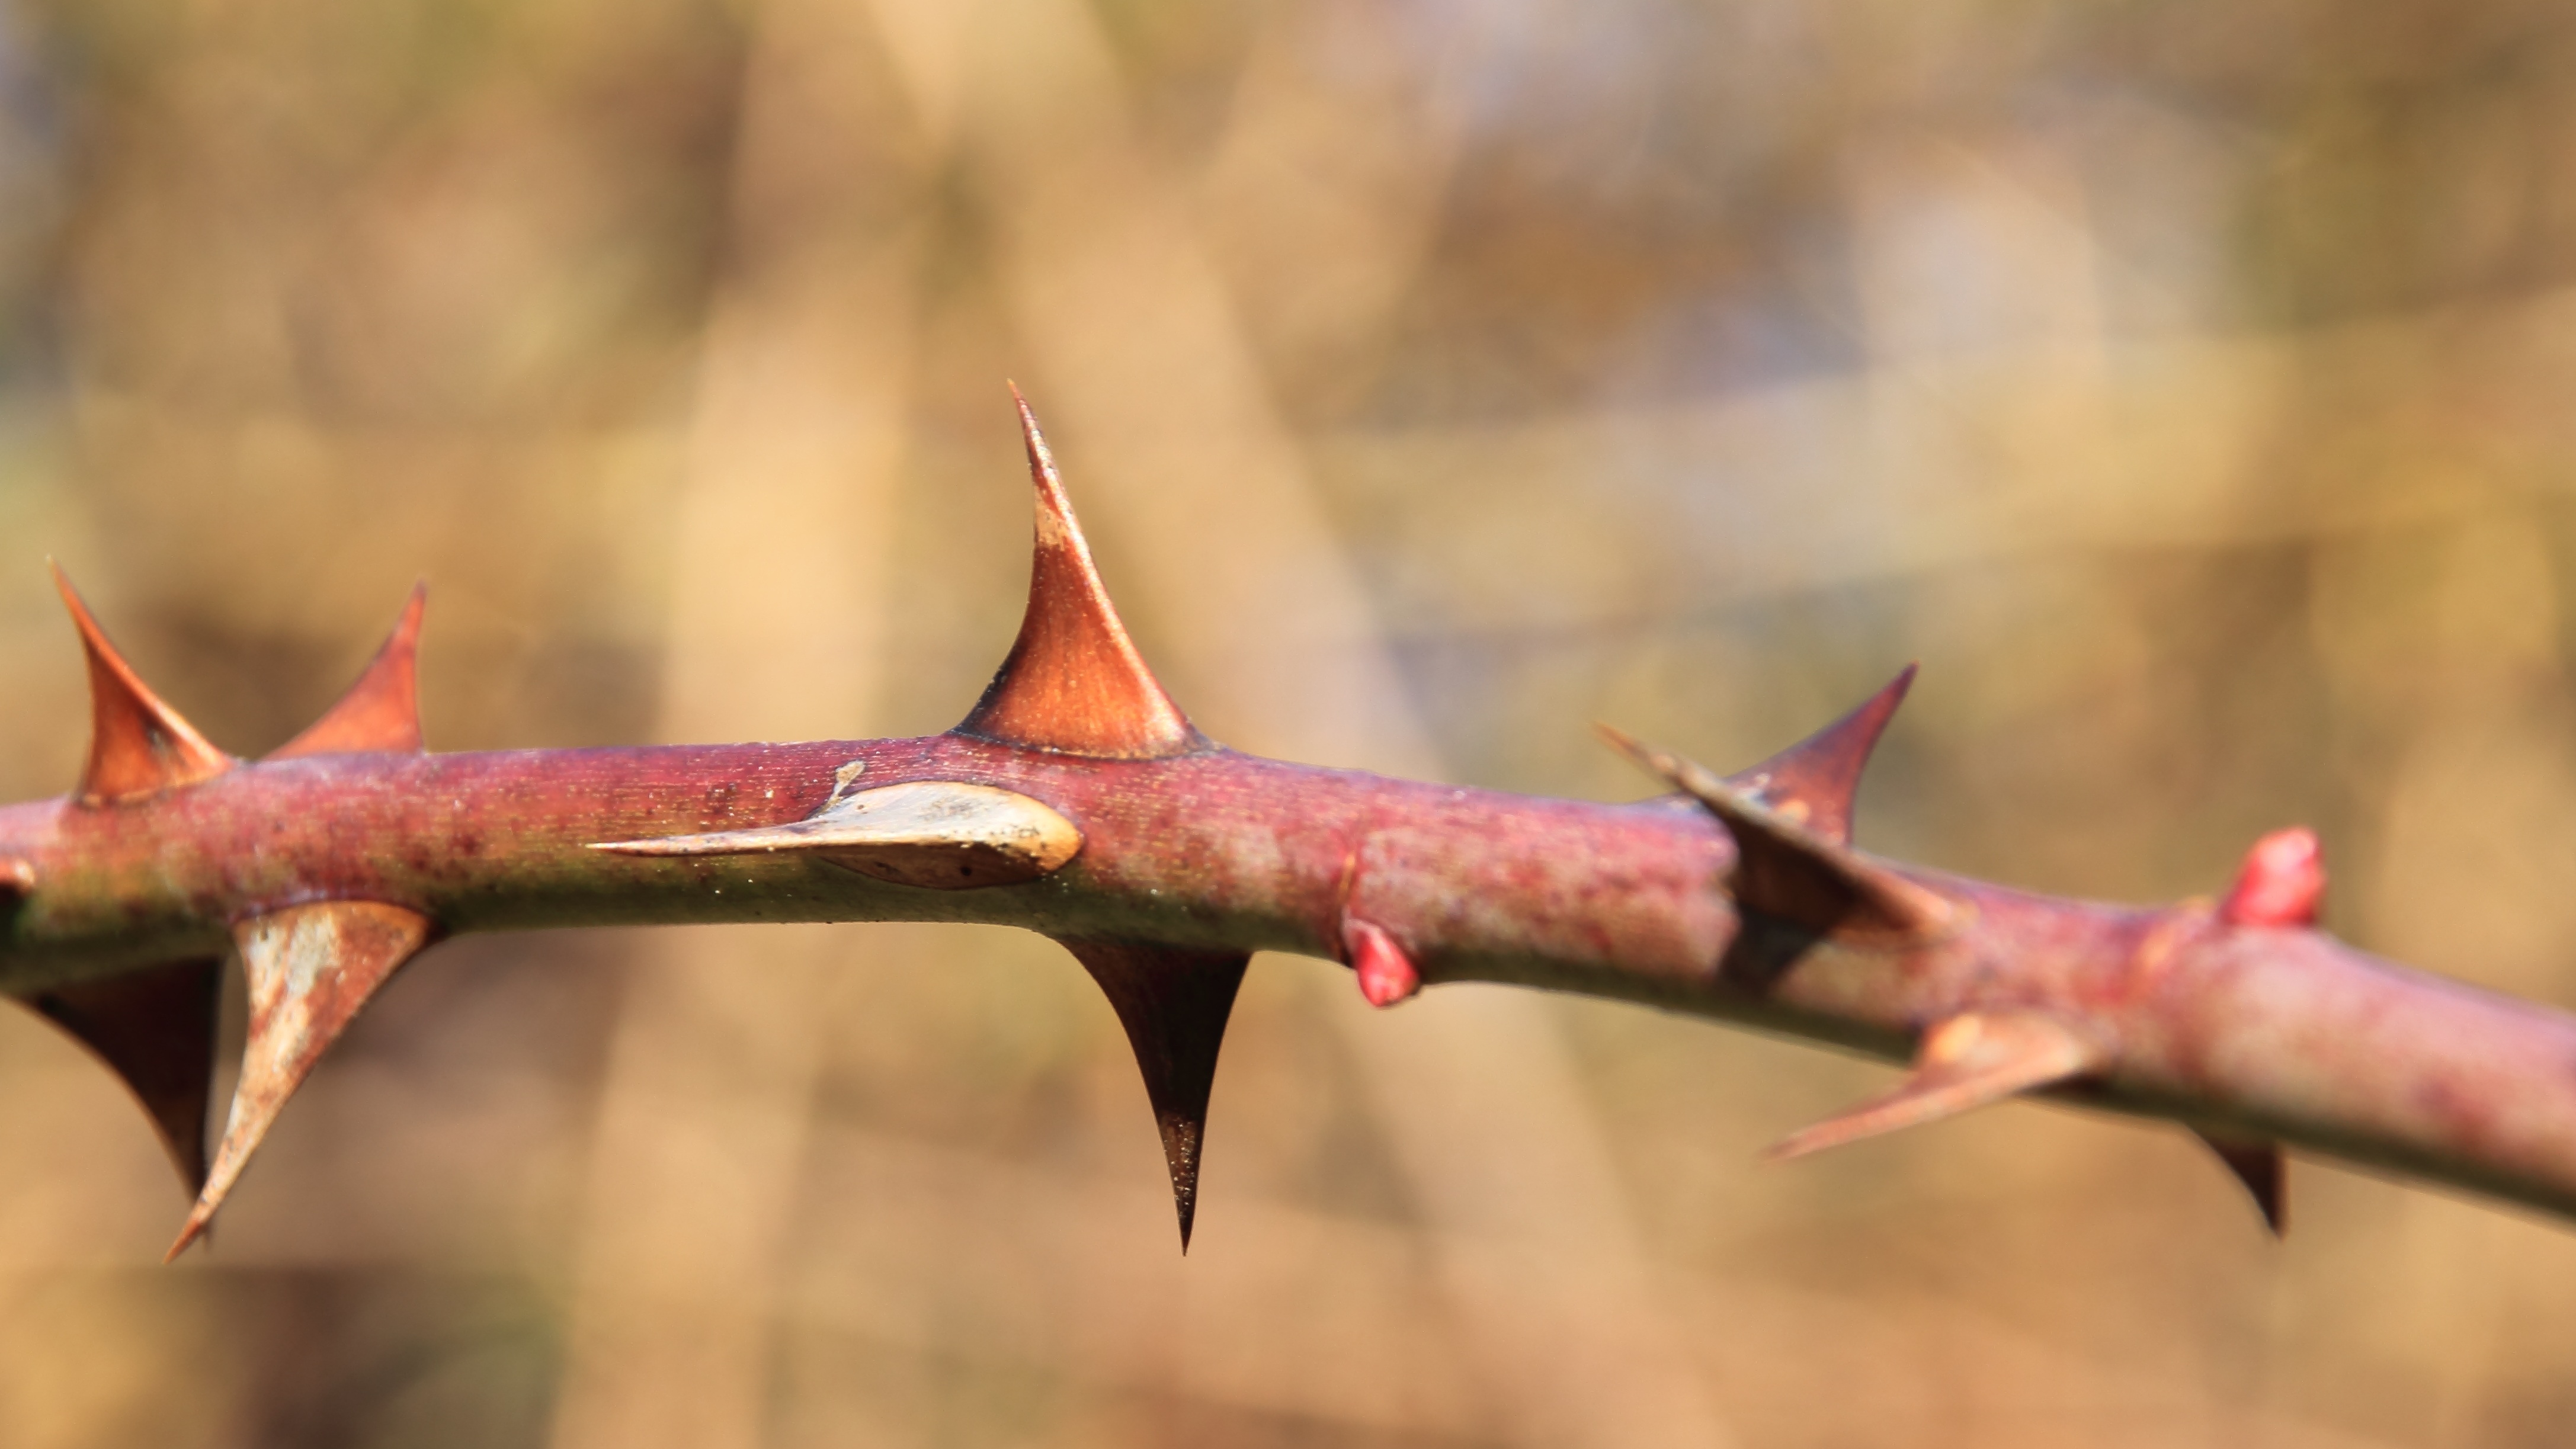
tree, nature, branch, prickly, leaf, flower, thorn, bush, autumn, flora, fauna, twig, close up, thorns, pointed, spur, macro photography, plant stem, thorns spines and prickles